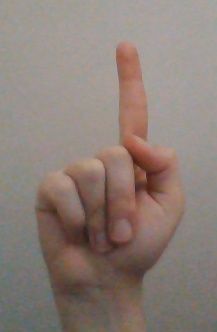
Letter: bb